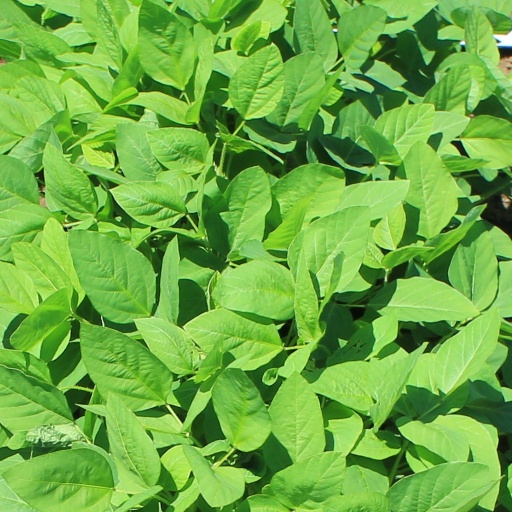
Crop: soybean